BlazBlue: Clone Phantasma

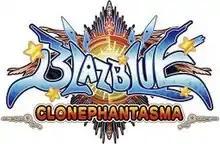

BlazBlue: Clone Phantasma, released in Japan as , is a 2012 3D arena fighting video game developed by Arc System Works, released as an eShop application for the Nintendo 3DS. It is the sequel to "". The game was released in Japan on December 26, 2012, and North America on August 21, 2014.